Apollo (ballet)

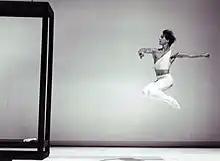
Falco Kapuste as "Apollo"

The first ballet version of Stravinsky's "Apollon musagète", commissioned especially for the Washington festival, premiered on 27 April 1928 with choreography by Adolph Bolm, who also danced the role of Apollo. Adolph Bolm put together a company of dancers for the premiere in a country which, at that time, lacked a readily available source of classically trained dancers. Ruth Page, Berenice Holmes (Gene Kelly's ballet teacher), and Elise Reiman were the three Muses and Hans Kindler conducted. Stravinsky took no interest in the U.S. performance, and Bolm's choreography is now practically forgotten.